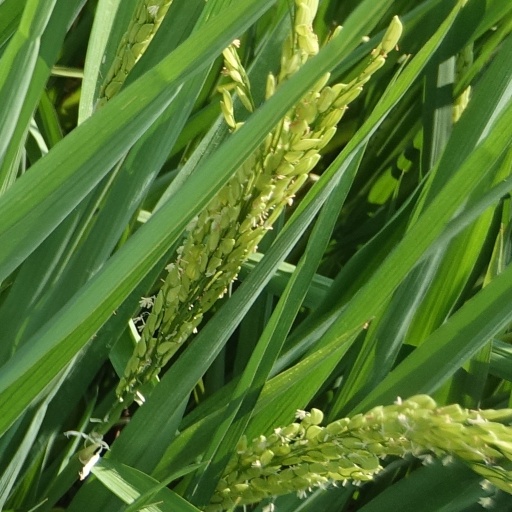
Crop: rice